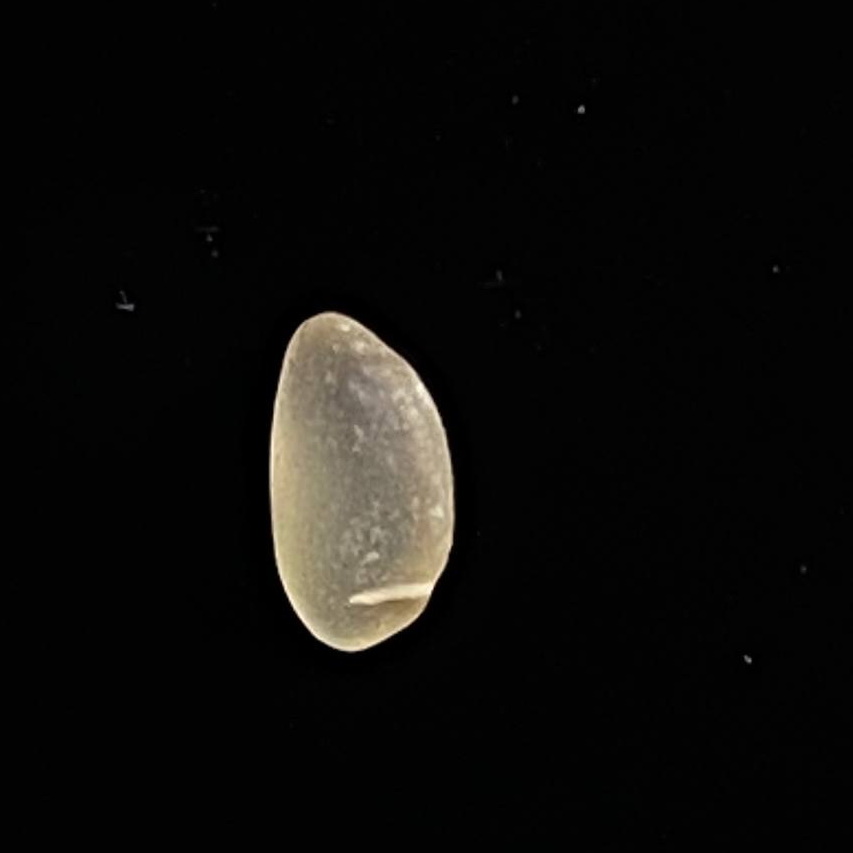
Rice variety: Gutisharna